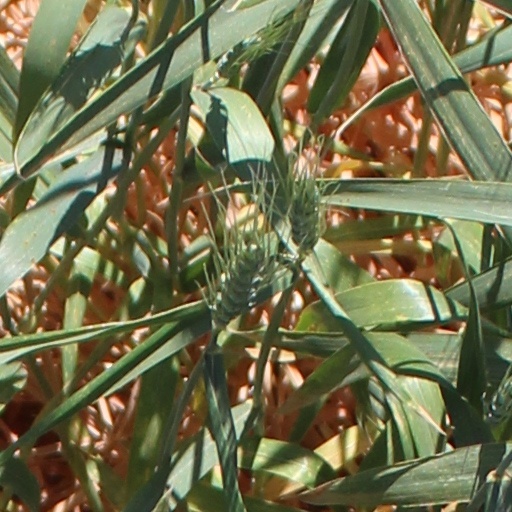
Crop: wheat